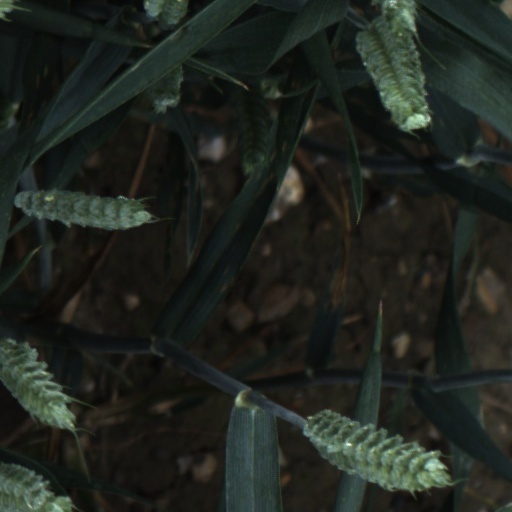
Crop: wheat